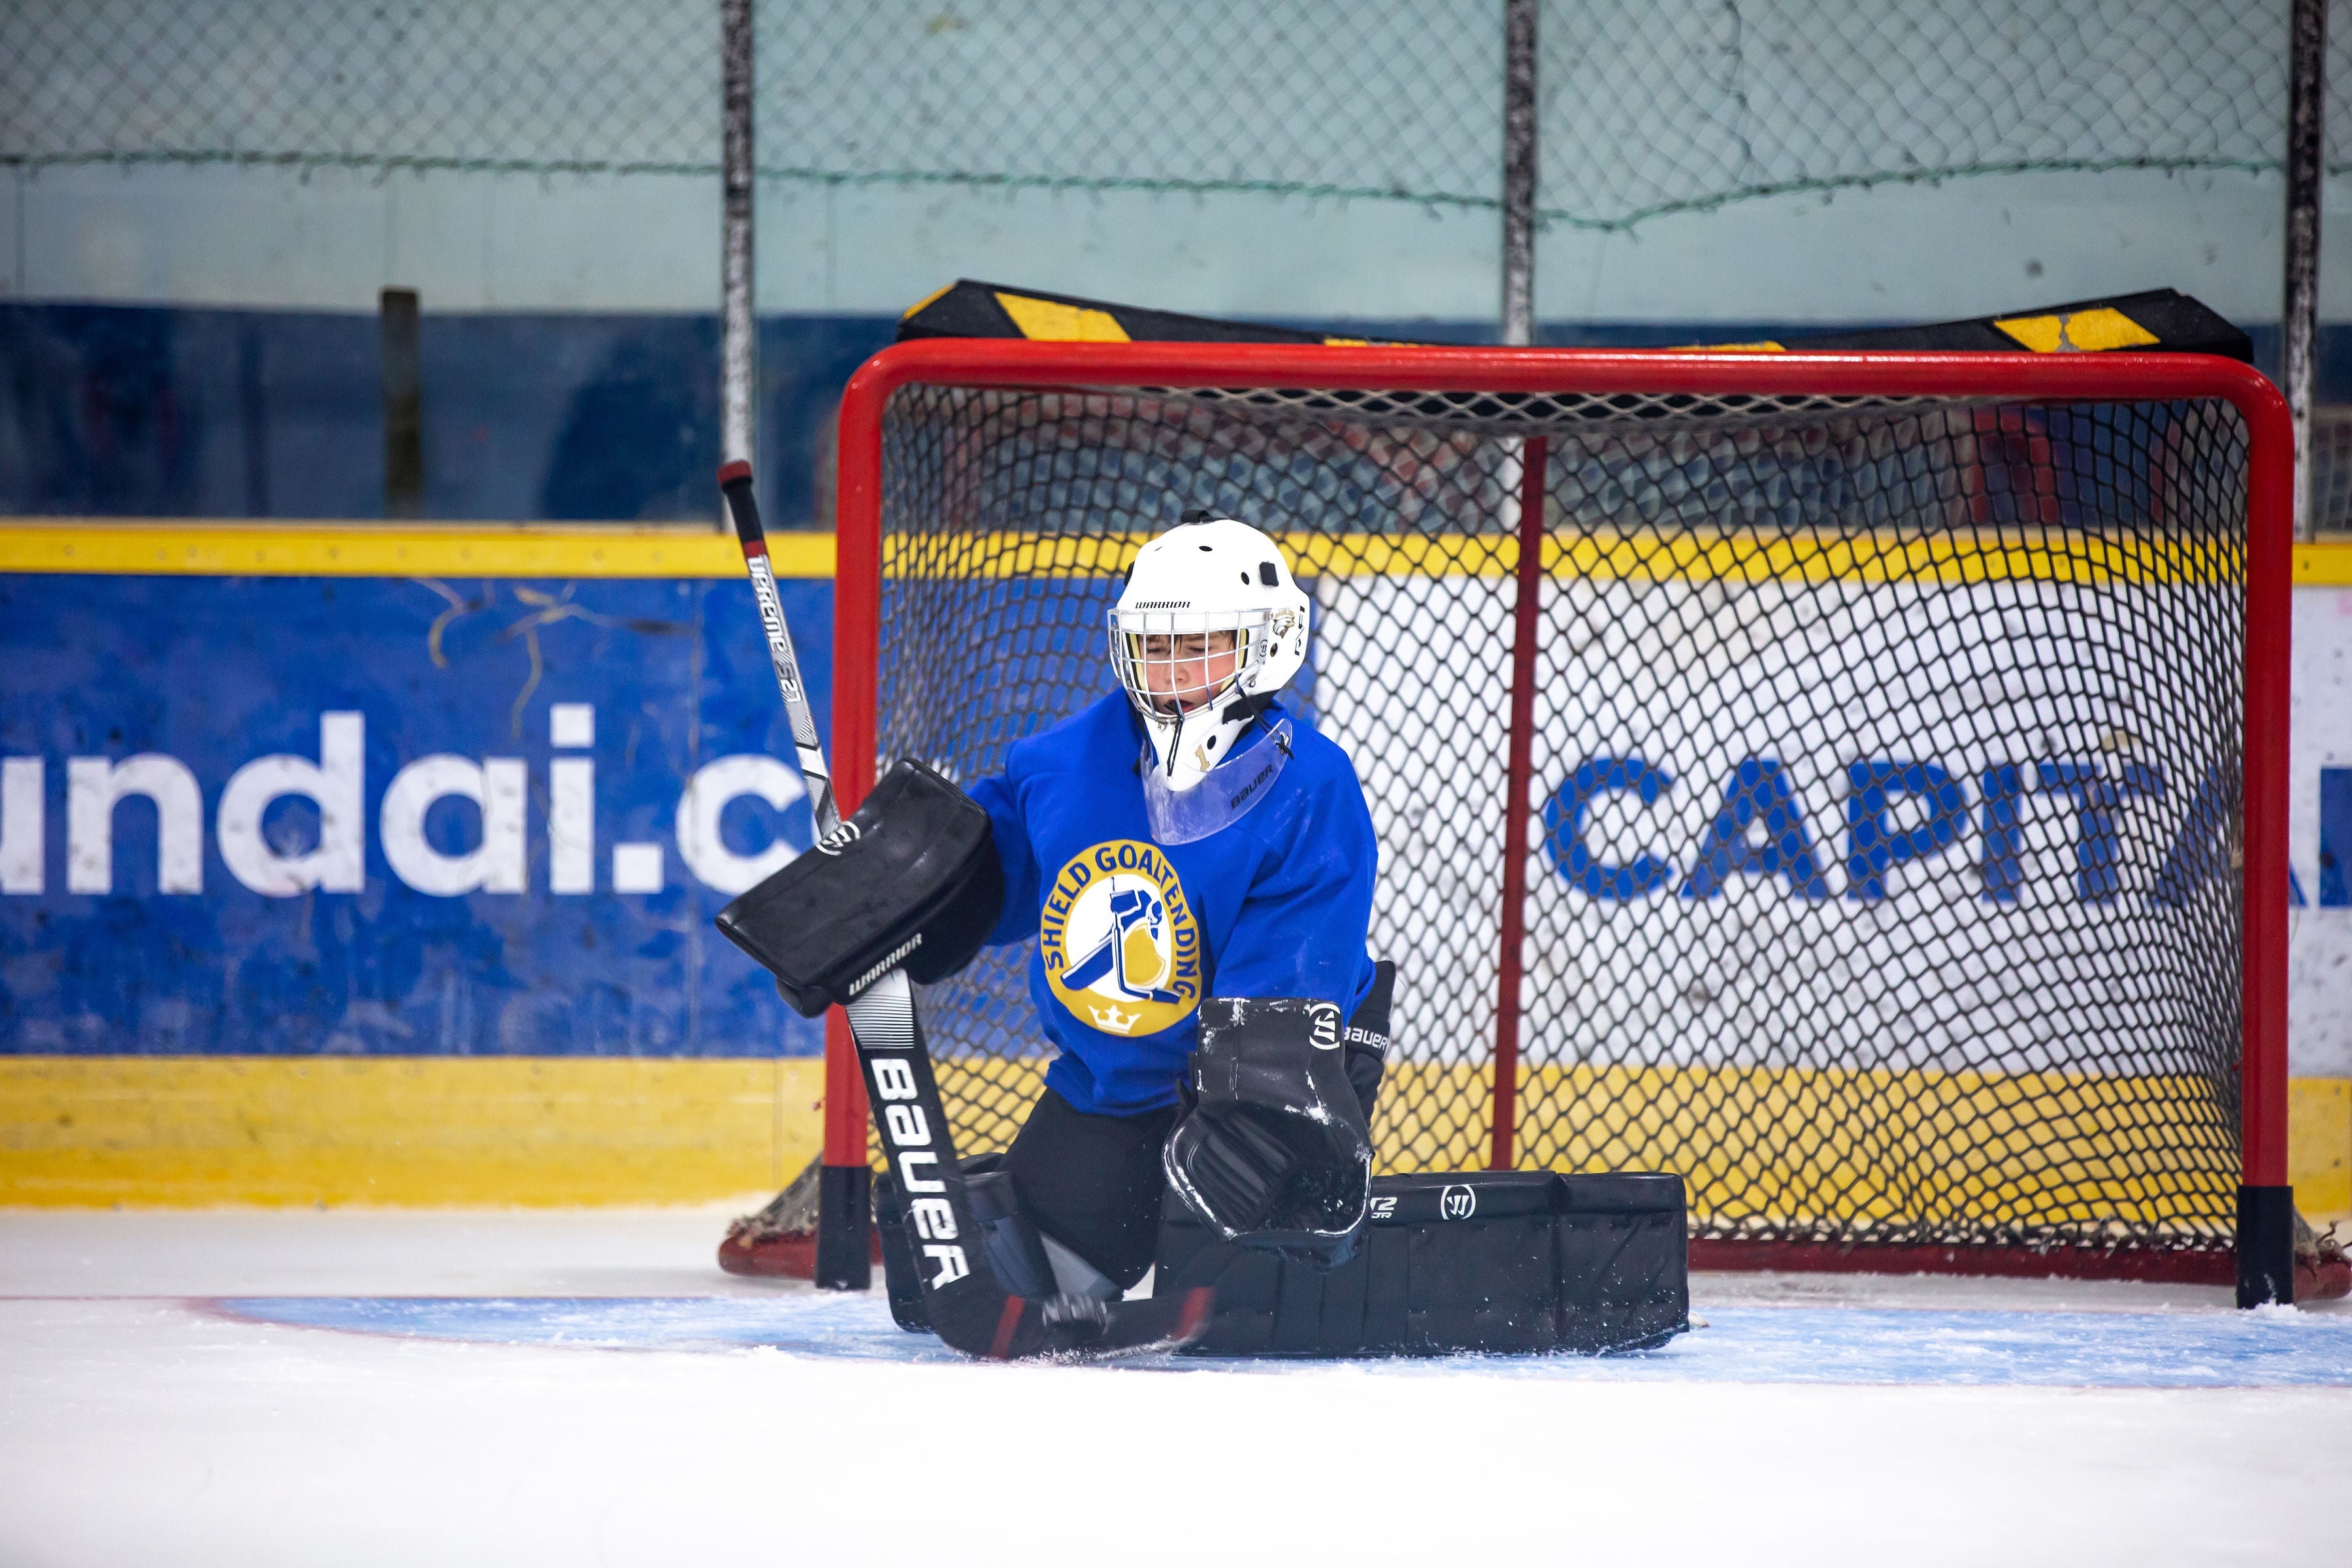
U13 - Goalie Sessions (Monday)
👉 Schedule The purpose of goalie sessions for U13 goaltenders is to ensure all of the goaltending fundamentals are strong as this group will start being introduced to more complex techniques and game situation drills. The main focus area for the U13 group will be focused on puck tracking as it enhances goaltenders positioning and forces them watch the puck all the way into their space. Tracking ensures better rebound control into and away from the body. It will help goaltenders have enough time to react on rebounds and make additional controlled saves. Sessions will also cover many more themes as the goaltending position is constantly evolving. Location : Monday @4pm in St. Bon's Forum Dates : October 7th to December 10th, 2025 (10 Weeks) Size of group : max 12 goaltenders with minimum of 6 goalie coaches on the ice. - Additional shooters if required for drills. Benefits of the goalie program Develop muscle memory of fundamental movements Main Focus Areas: Depth, Active hands, Patience, Proper Positioning, etc. Be in a positive goalie environment Low student-to-goalie ratio (1 instructor per 2 goalies) Experienced goalie instructors Each station has its own goalie instructor for direct feedback Make up sessions We understand that attending every goalie session may not always be possible. As an option, we may provide up to two (2) make-up sessions, subject to availability. If you anticipate missing a session, please notify us at least 24 hours in advance, and we will do our best to arrange a make-up session in the following weeks. However, please note that make-up sessions are not guaranteed. Please contact us with questions or for more details at info@shieldgoaltending.com
Brand: Shieldgoaltending
Category: Sporting Goods > Athletics > Figure Skating & Hockey > Figure Skating & Hockey Training Aids